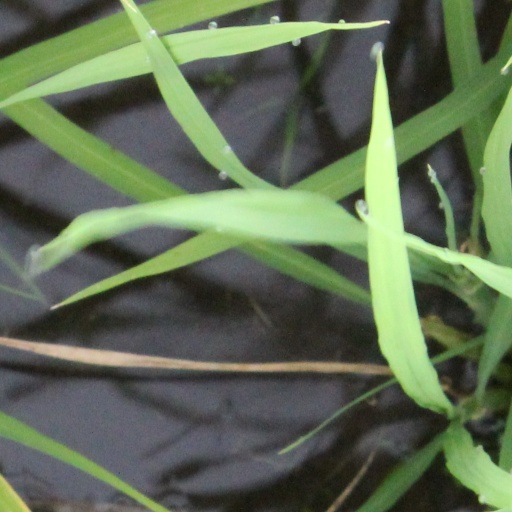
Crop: rice